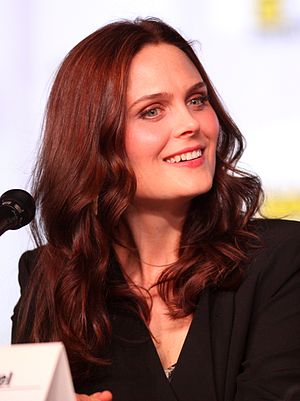
Emily Deschanel
Deschanel ved San Diego Comic-Con International i 2012.
Emily Erin Deschanel er en amerikansk skuespiller og Tv-producent, bedst kendt for at spille Dr. Temperance "Bones" Brennan i tv-serien Bones.